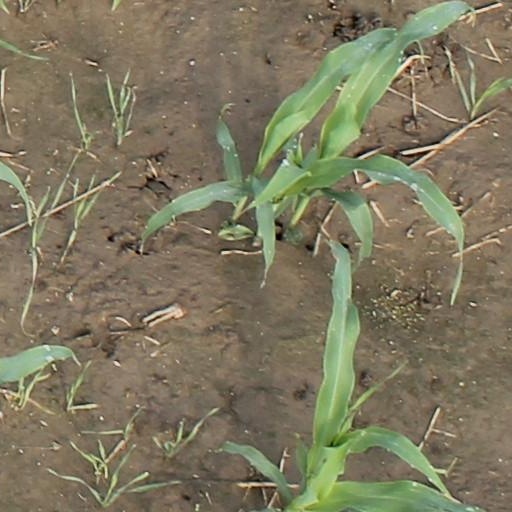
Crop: maize; corn